Shure SM7

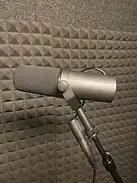

The SM7 is one of three very popular microphones in radio and television stations, used by DJs and voice-over announcers. The other two are the American Electro-Voice RE20 (1968) and the German Sennheiser MD 421 (1960). The Sennheiser and Electro-Voice models are used widely on the concert stage and in recording studios. The EV RE20 was updated to the RE27N/D.